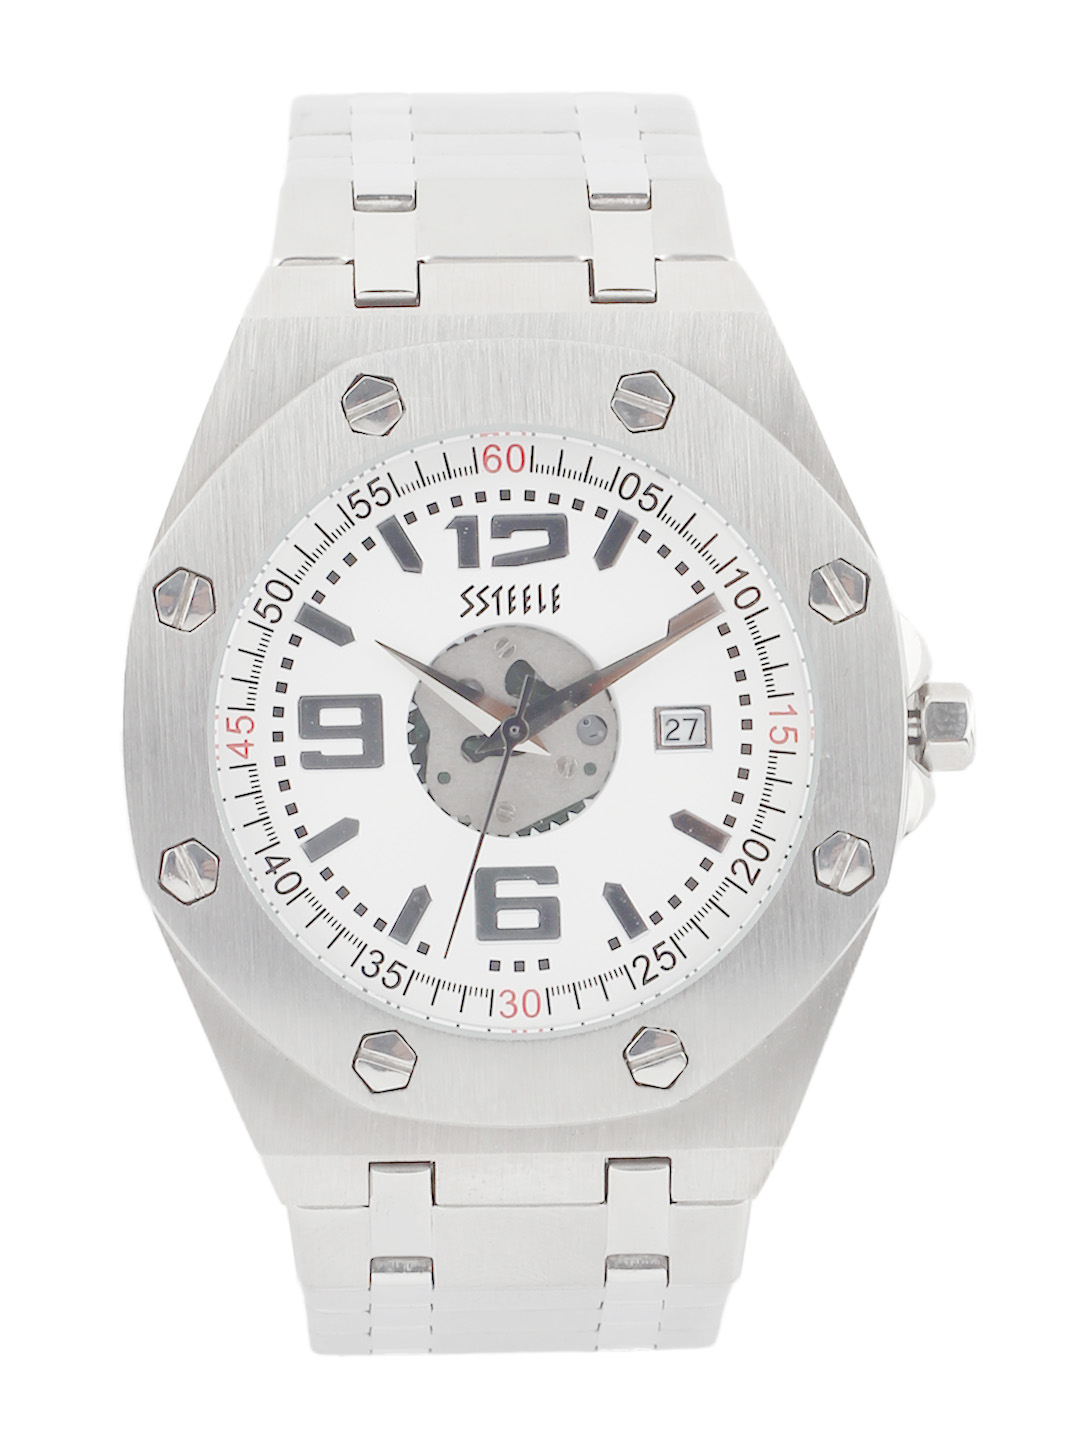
Maxima Ssteele Men White Dial Watch
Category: Accessories / Watches / Watches
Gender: Men
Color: White
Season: Winter 2016
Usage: Casual